Irredentism

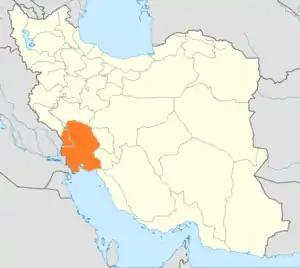
In the Iran–Iraq War (1980–1988), Saddam Hussein's Iraq claimed it had the right to hold sovereignty to the east bank of the Shatt al-Arab river held by Iran. The war claimed the lives of more than a million people.

Irredentism is a widespread phenomenon and has been an influential force in world politics since the mid-nineteenth century. It has been responsible for countless conflicts. There are still many unresolved irredentist disputes today that constitute discords between nations. In this regard, irredentism is a potential source of conflict in many places and often escalates into military confrontations between states. For example, international relation theorist Markus Kornprobst argues that "no other issue over which states fight is as war-prone as irredentism". Political scholar Rachel Walker points out that "there is scarcely a country in the world that is not involved in some sort of irredentist quarrel ... although few would admit to this". Political theorists Stephen M. Saideman and R. William Ayres argue that many of the most important conflicts of the 1990s were caused by irredentism, such as the wars for a Greater Serbia and a Greater Croatia. Irredentism carries a lot of potential for future conflicts since many states have kin groups in adjacent countries. It has been argued that it poses a significant danger to human security and the international order. For these reasons, irredentism has been a central topic in the field of international relations.